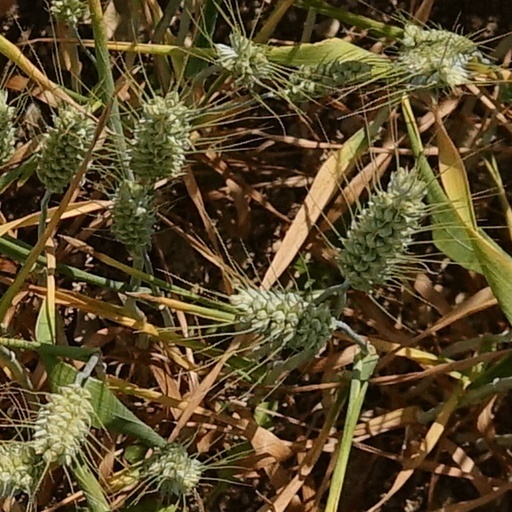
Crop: wheat